Brambling

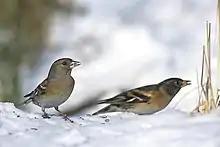
Male and female in Poland

The brambling (Fringilla montifringilla) is a small passerine bird in the finch family Fringillidae. It has also been called the cock o' the north and the mountain finch. It is widespread and migratory, often seen in very large flocks.